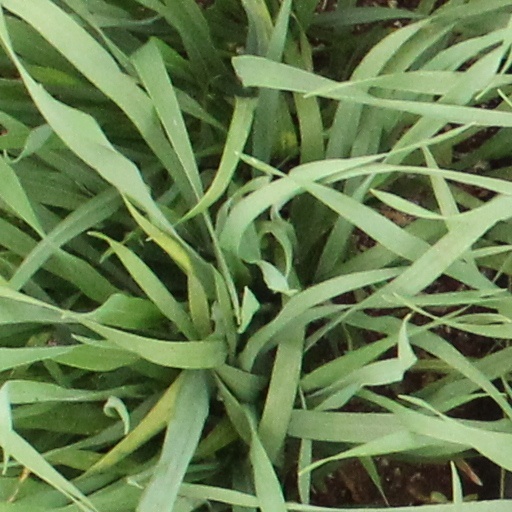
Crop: wheat